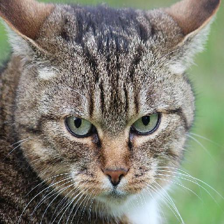
Label: animals